Dresden New City Reichstag constituency

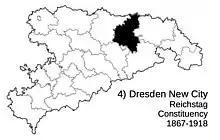

The Dresden New City Reichstag constituency was constituency No. 4 in the Kingdom of Saxony which returned a deputy to the German Reichstag. It was based upon the area to the north of Dresden.